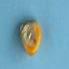
Maize quality: Good